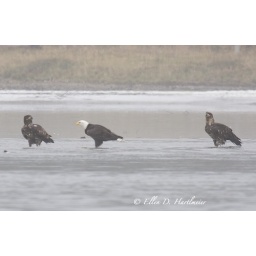
In the middle of the river in 2 inches of water IMG_5749.jpg